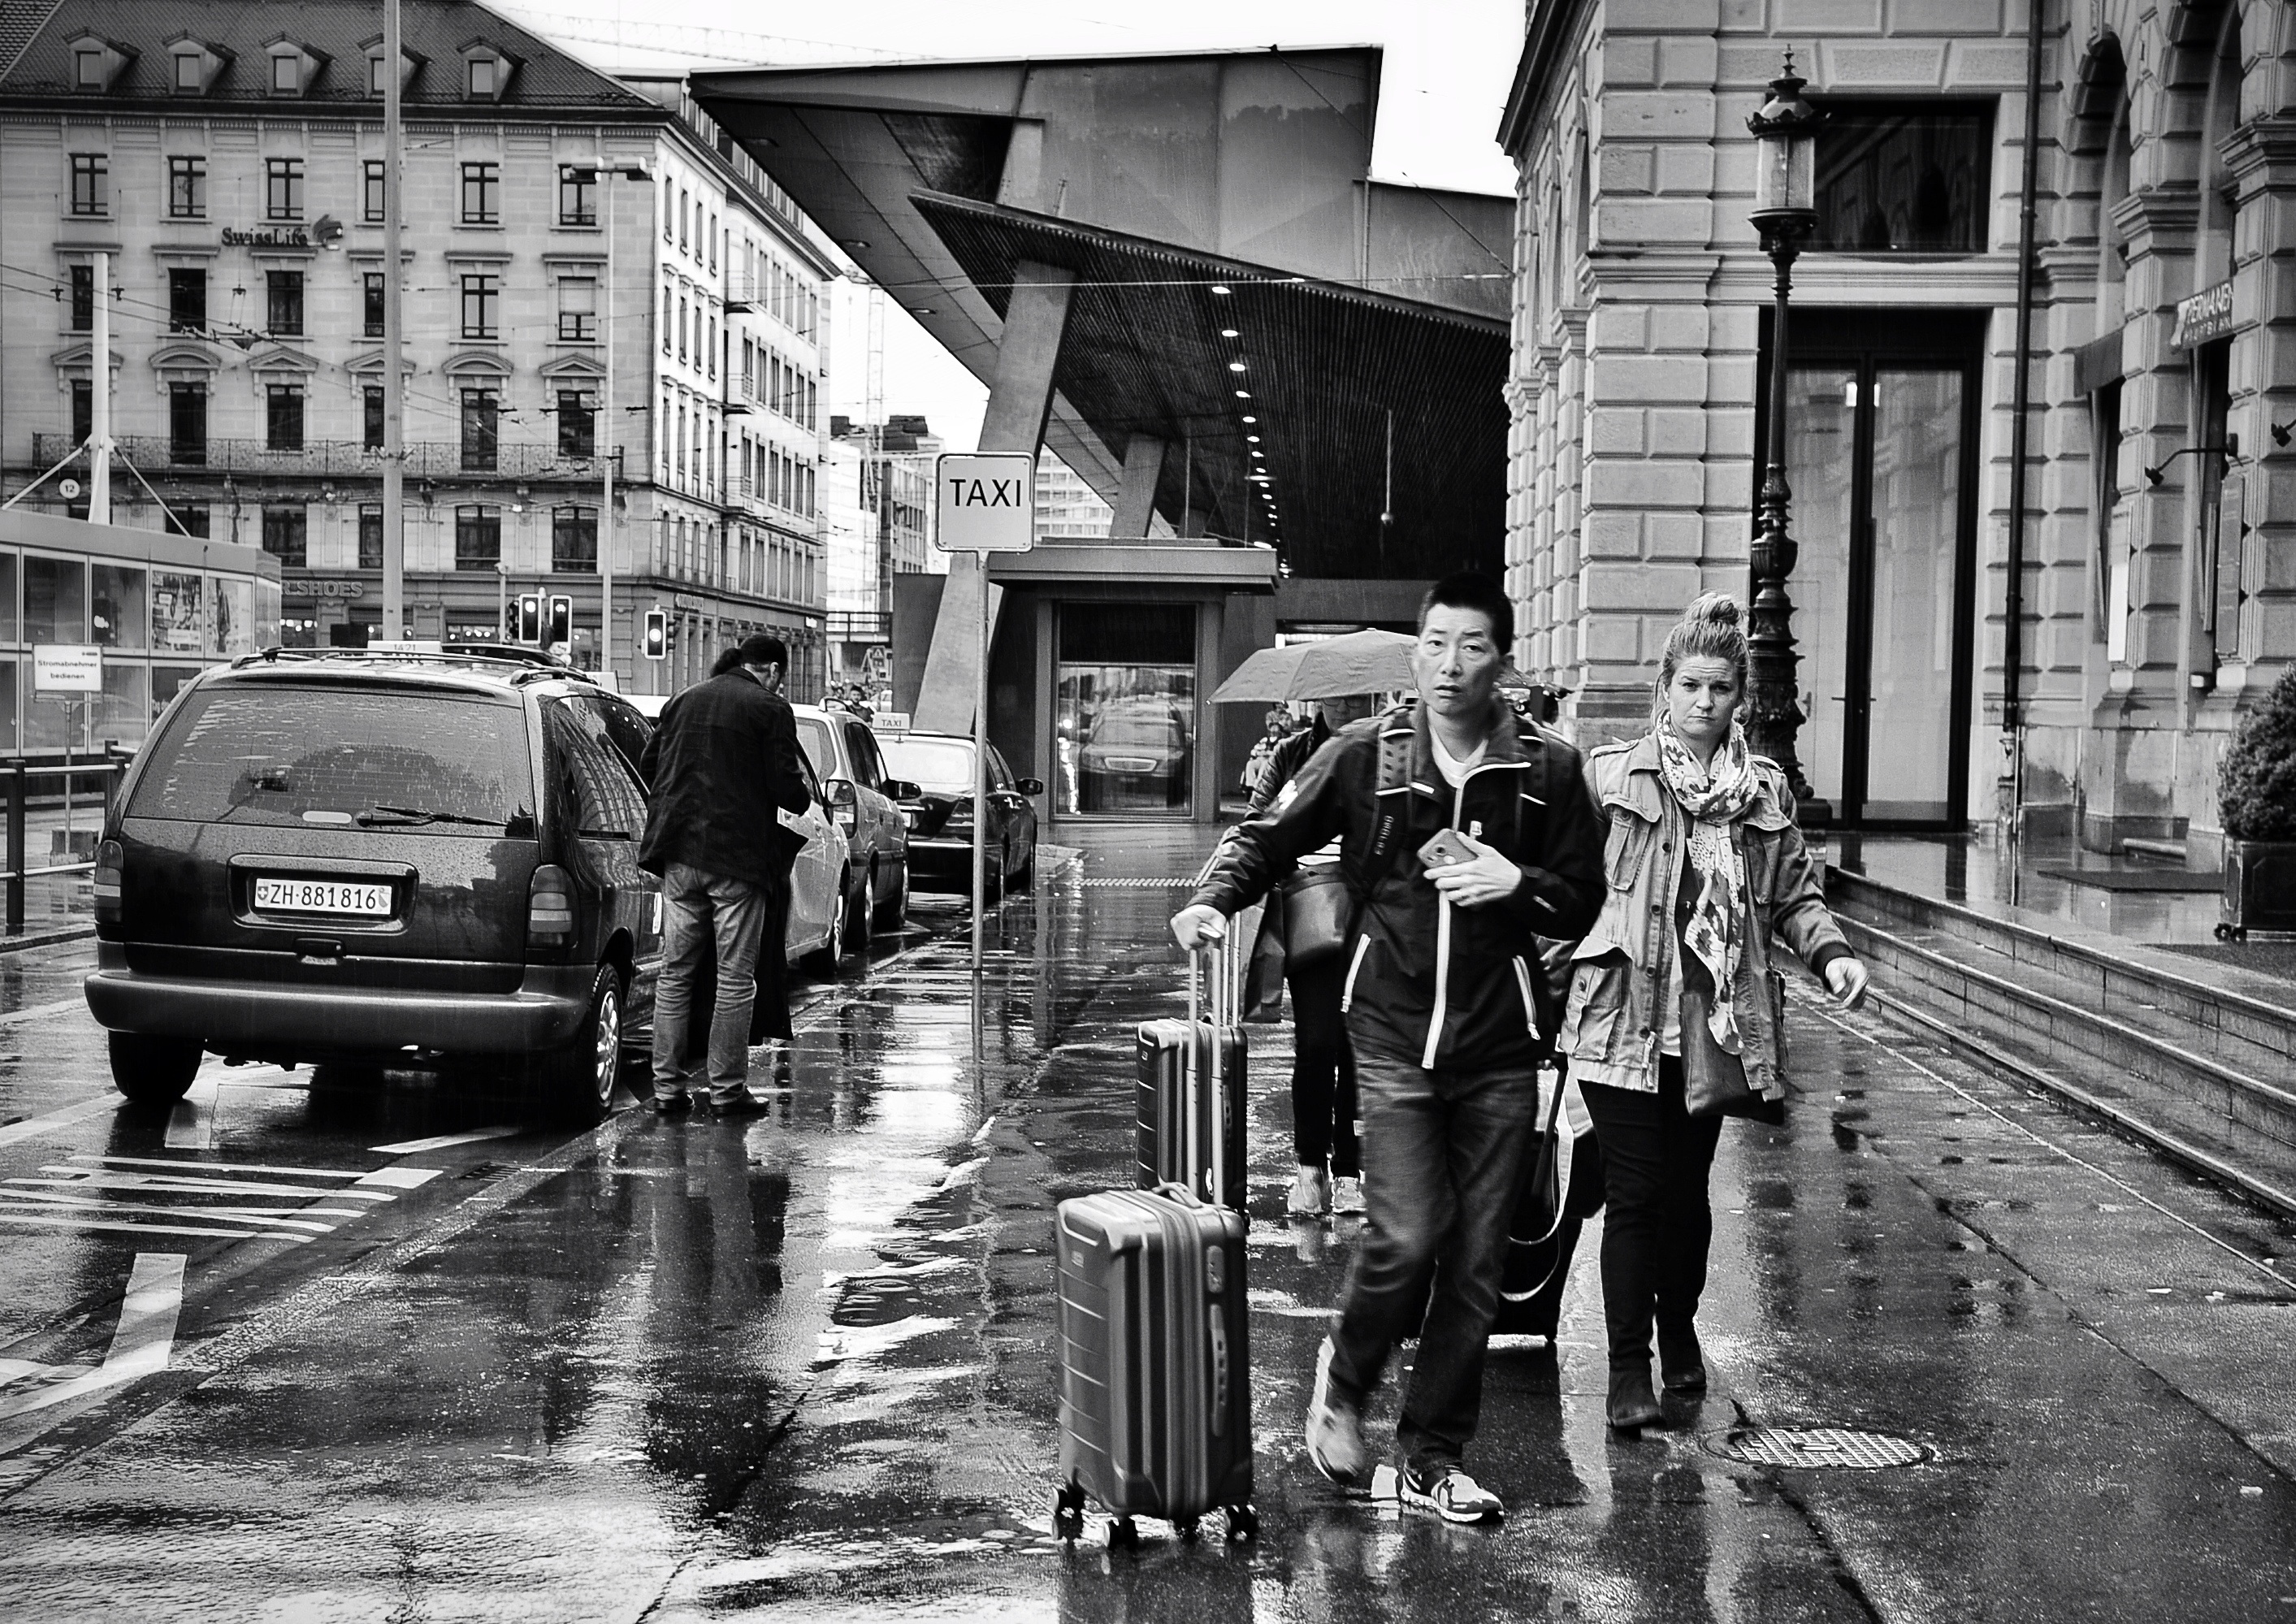
pedestrian, black and white, people, road, street, photography, rain, alley, urban, taxi, transport, nikon, black, monochrome, lane, flickr, bw, 2016, candid, infrastructure, photograph, snapshot, streetart, ch, schweiz, switzerland, zurich, blancoynegro, regen, schwarzundweiss, streetscene, menschen, mainstation, sbb, verreisen, thomas8047, onthestreets, iamnikon, d300s, blackandwithe, stadtansichten, streetphotographer, streetartstreetlife, hofmanntmecom, 175528, hb, haubtbahnhof, zurichstreets, z ri, z rigrafien, stadtz rich, bonvoyage, regentag, urban area, monochrome photography, nonbuilding structure